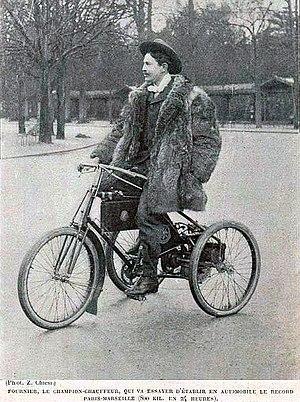
Henri Fournier, dans La Vie au Grand Air du 15 avril 1898Fournier, le champion-chauffeur, qui va essayer d'établir en automobile le record Paris-Marseille (800 kil. en 24 heures)
Henri Fournier, né le 13 avril 1871 au Mans et mort le 18 décembre 1919, est un pilote automobile, coureur cycliste, pilote de vitesse moto et aviateur français.